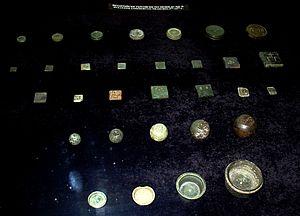
L’Empire byzantin ou Empire romain d'Orient désigne l'État apparu vers le IVᵉ siècle dans la partie orientale de l'Empire romain, au moment où celui-ci se divise progressivement en deux.
Le Musée archéologique de Varna est situé à Varna, dans l'est de la Bulgarie et au bord de la mer Noire.
Varna est une ville de l'est de la Bulgarie, au bord de la mer Noire. Deuxième ville du pays par sa population, elle compte 395 488 habitants au recensement de 2018.